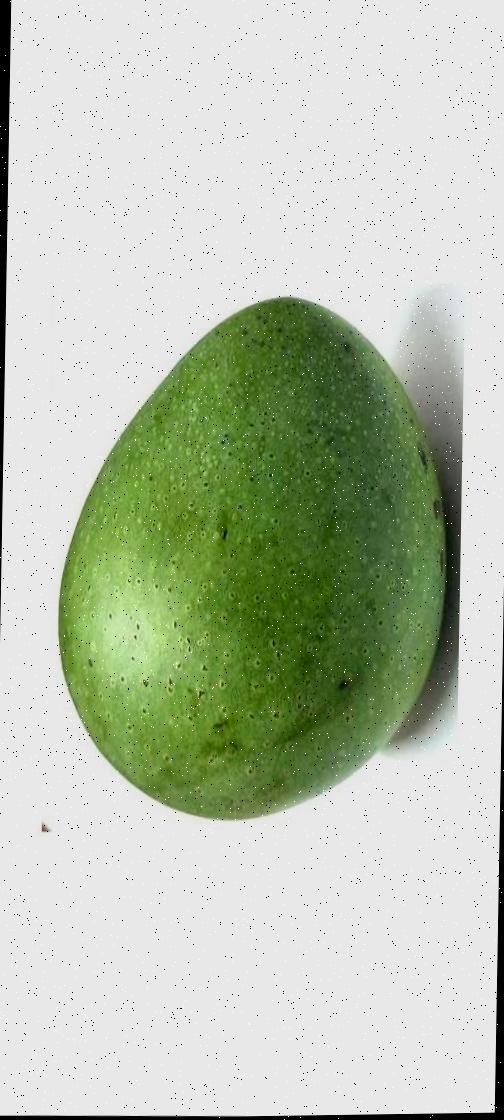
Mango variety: Ashshina Zhinuk